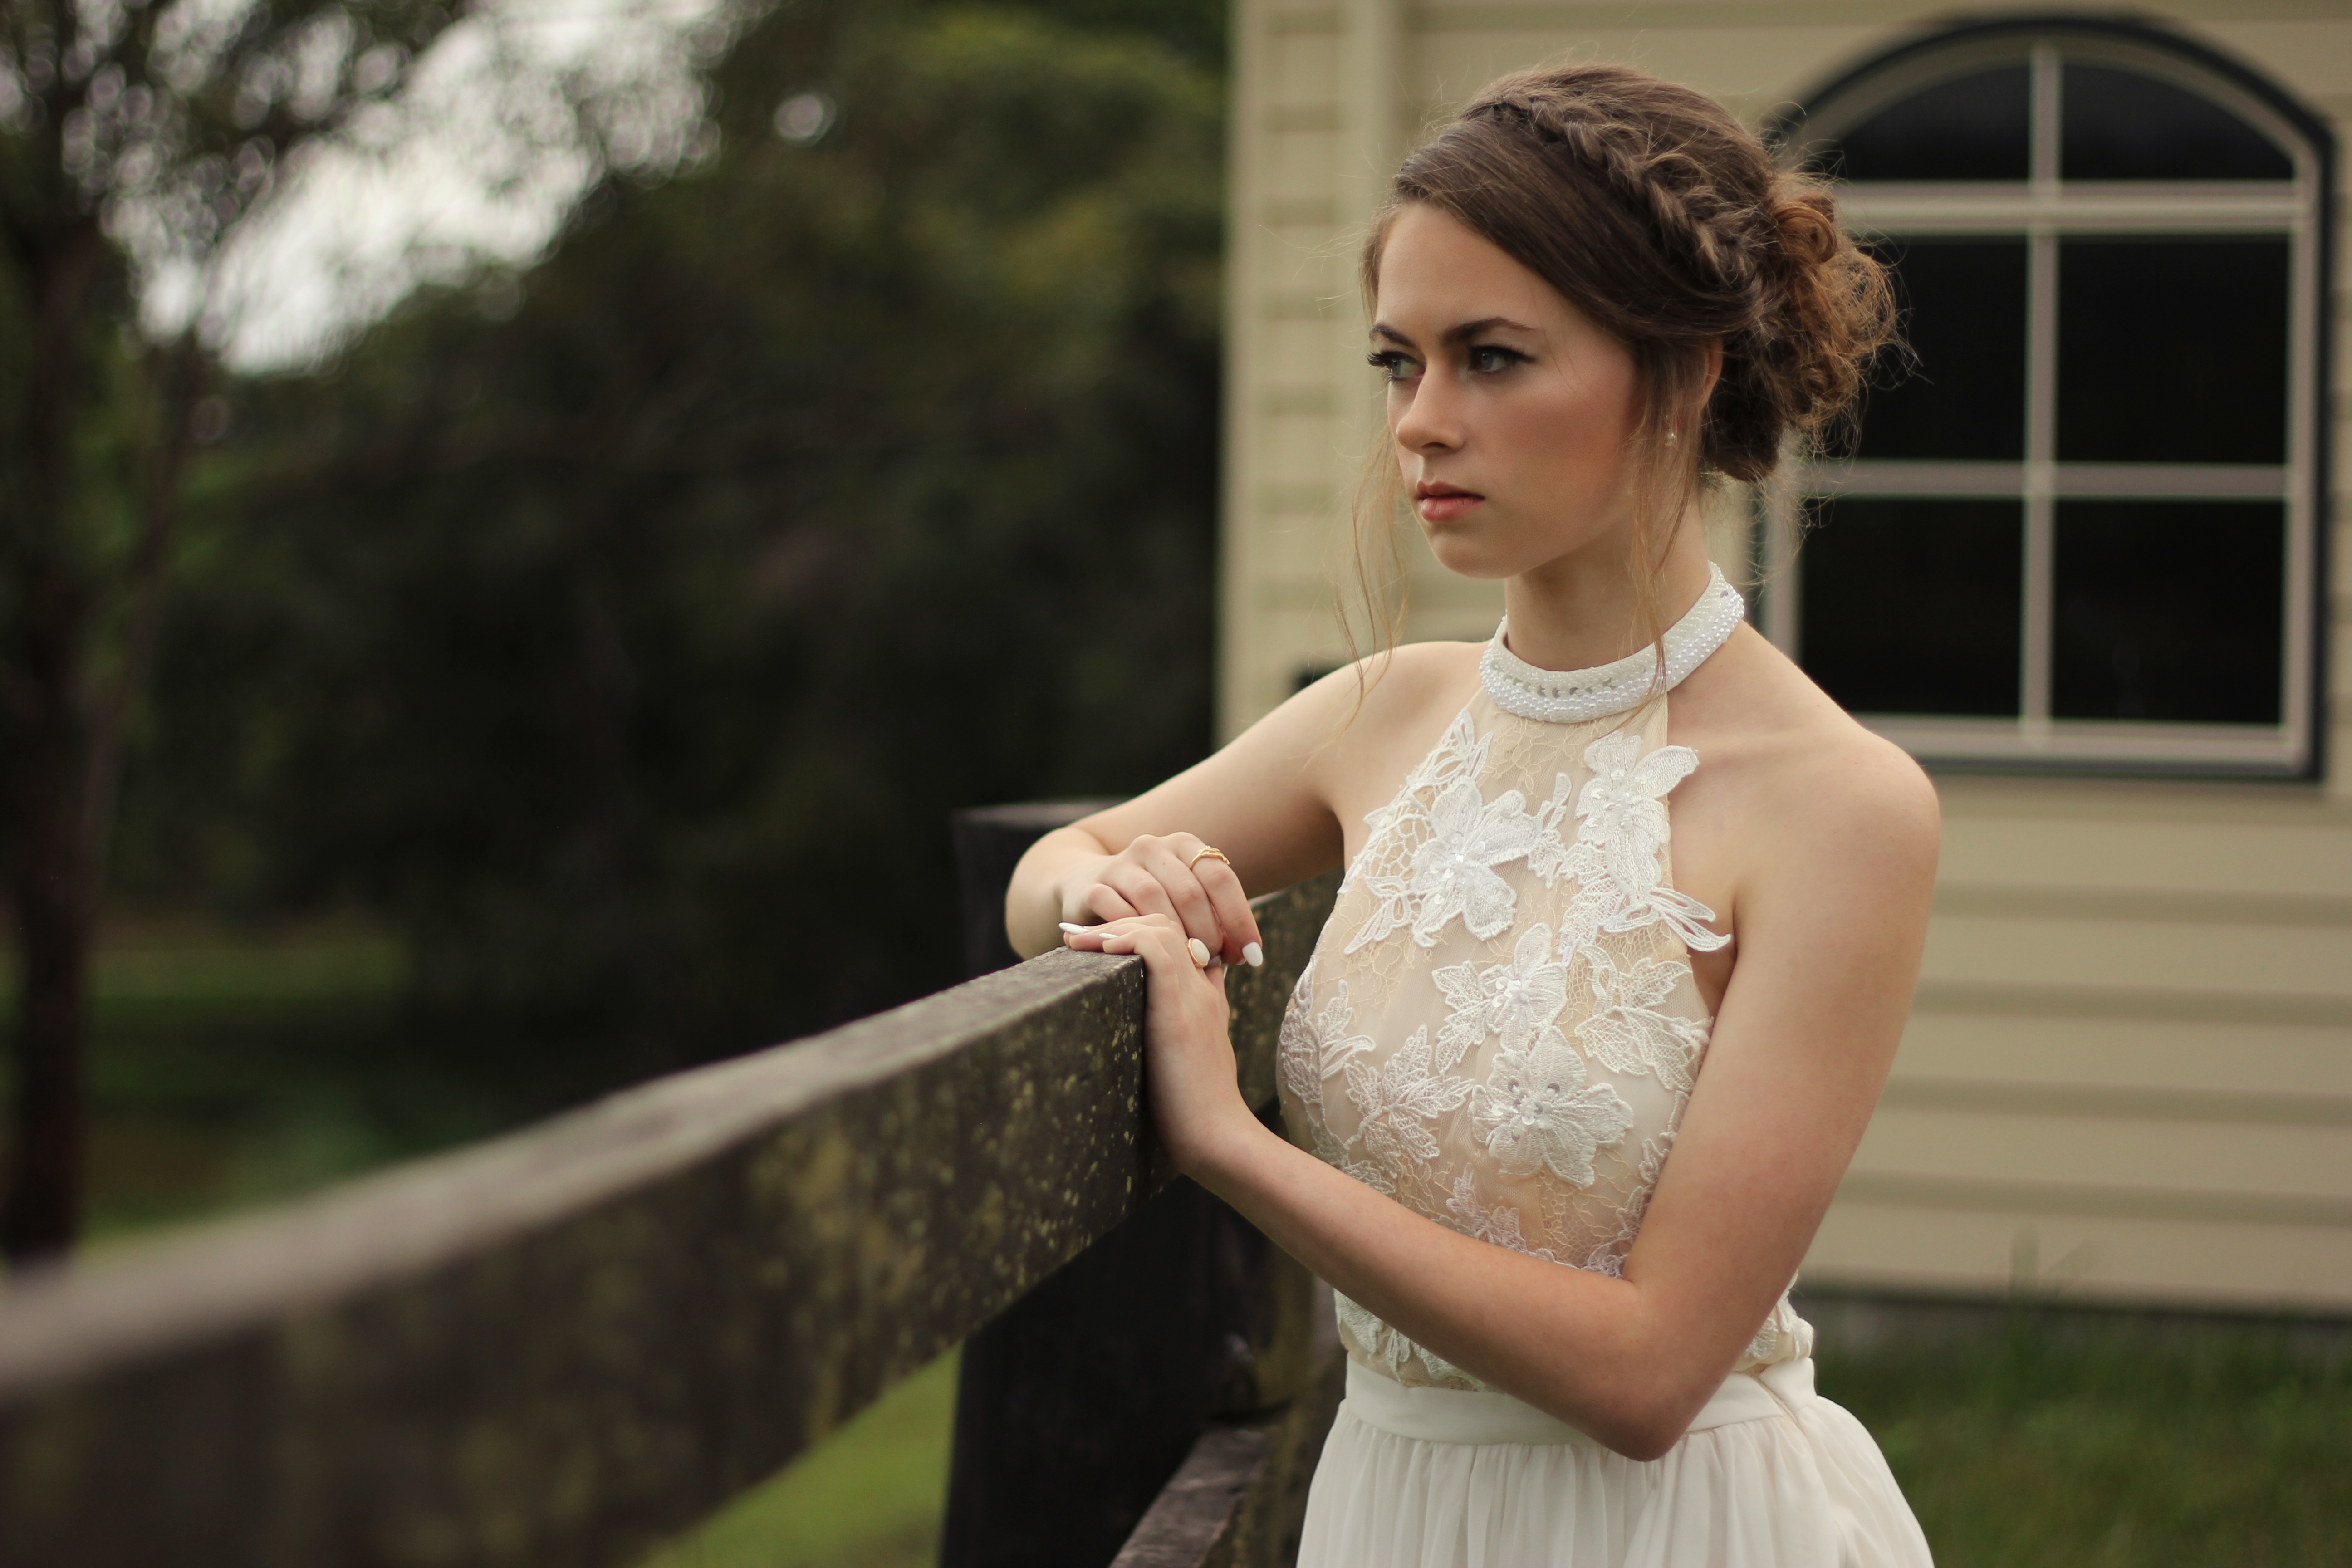
girl, woman, portrait, model, clothing, wedding, wedding dress, bride, groom, ceremony, dress, photograph, gown, portrait photography, bridal clothing